What Price Hollywood?

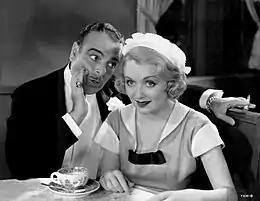
Lowell Sherman and Constance Bennett in "What Price Hollywood?"

Brown Derby waitress Mary Evans is an aspiring actress who meets film director Maximillan "Max" Carey in the restaurant. Max is very drunk but is charmed by Mary and he invites her to a premiere at Grauman's Chinese Theatre. Max, who has an active sense of humor, arrives to collect her in a jalopy rather than a limousine and then gives the car to the parking valet as a tip.